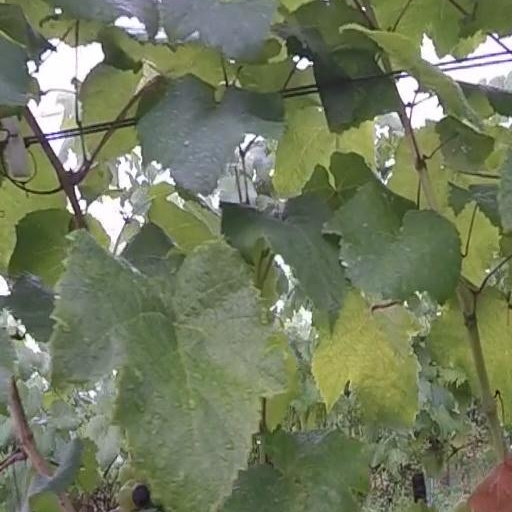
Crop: grape